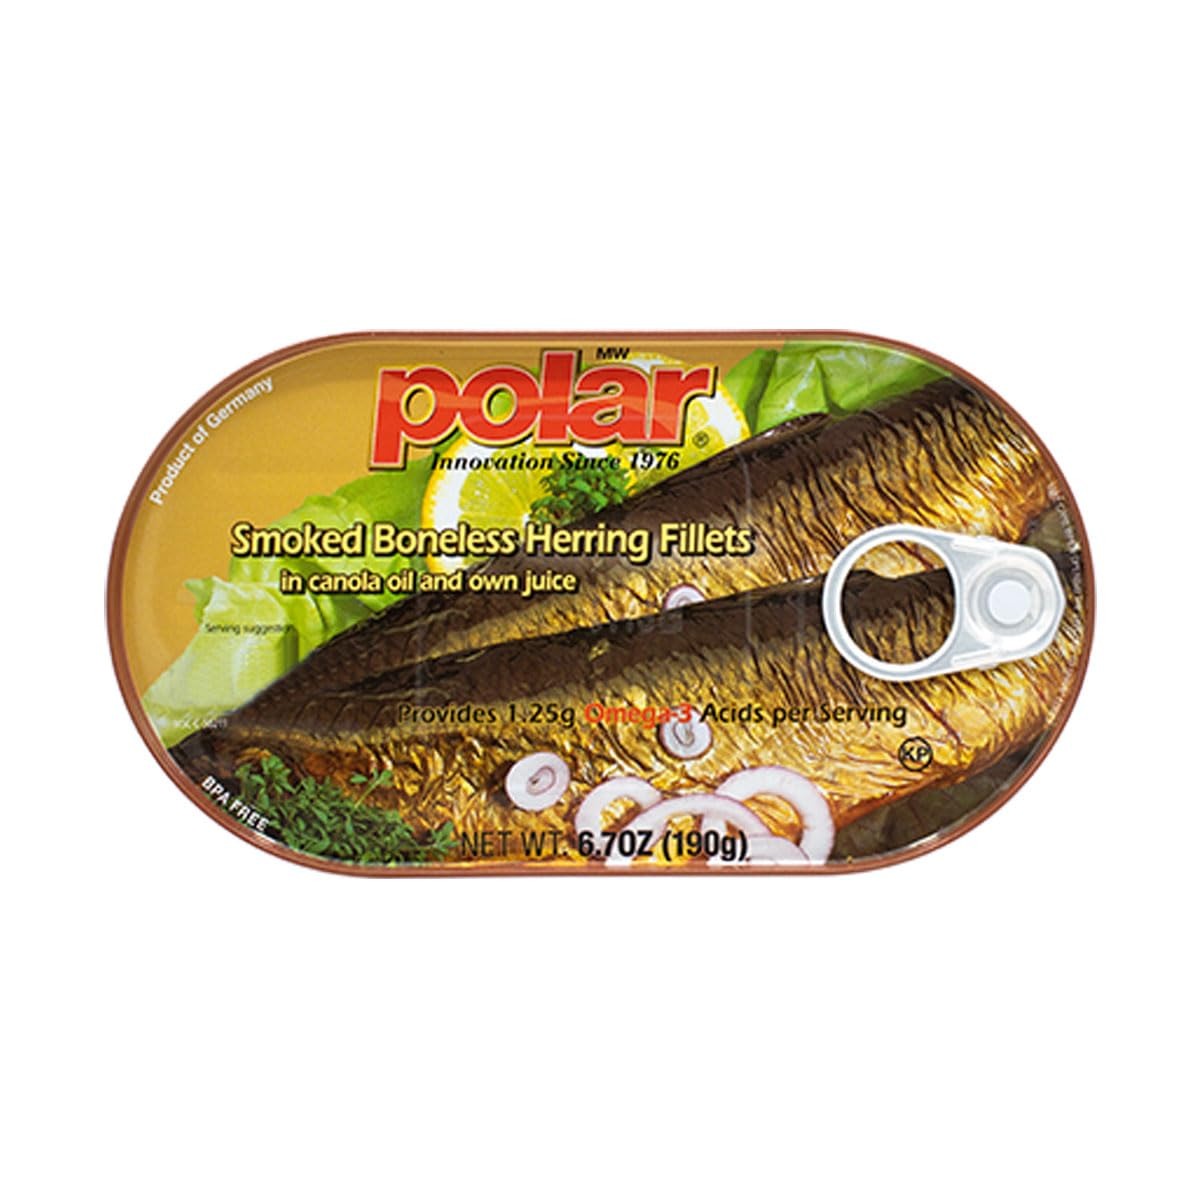
Item Name: MW Polar Smoked Herring in Vegetable Flavored Oil, 6.7 Ounce (Pack of 12)
Bullet Point 1: Naturally Smoked using a variety of local hardwood that contain NO chemicals or artificial smokes or flavorings
Bullet Point 2: packed in canola oil
Bullet Point 3: wild caught
Bullet Point 4: easy open cans
Bullet Point 5: Neutral flavored vegetable oil
Value: 80.4
Unit: Ounce

Price: 9.94